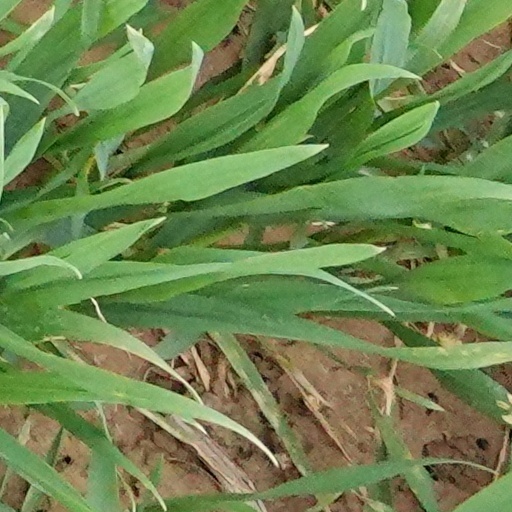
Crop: wheat